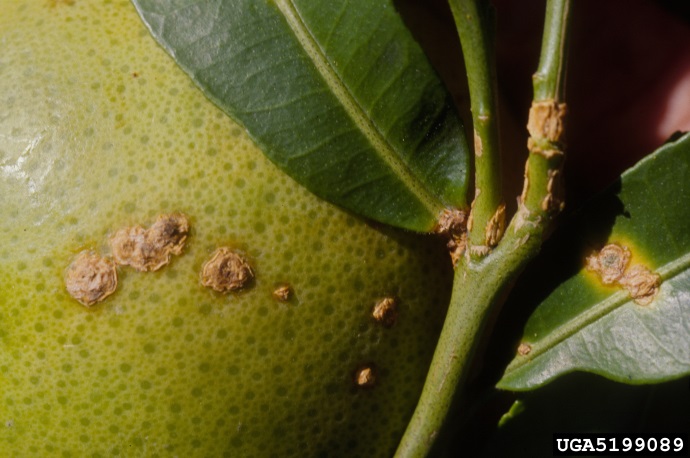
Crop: grape
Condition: downy_mildew